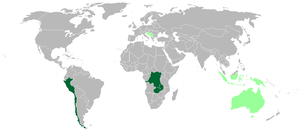
Le conseil intergouvernemental des pays exportateurs de cuivre ou CIPEC était un cartel créé en 1967 à Lusaka en Zambie, à l'initiative du Chili, premier producteur et exportateur mondial de cuivre et qui regroupait alors le Pérou, le Zaïre, la Zambie. L'objectif du cartel était de coordonner les politiques des États membres afin d'optimiser les revenus issus de l'exploitation du cuivre. Quatre pays ont rejoint le CIPEC en 1975 : l'Australie, l'Indonésie, la Papouasie-Nouvelle-Guinée, ainsi que la Yougoslavie. Il a cependant été dissous en 1988.